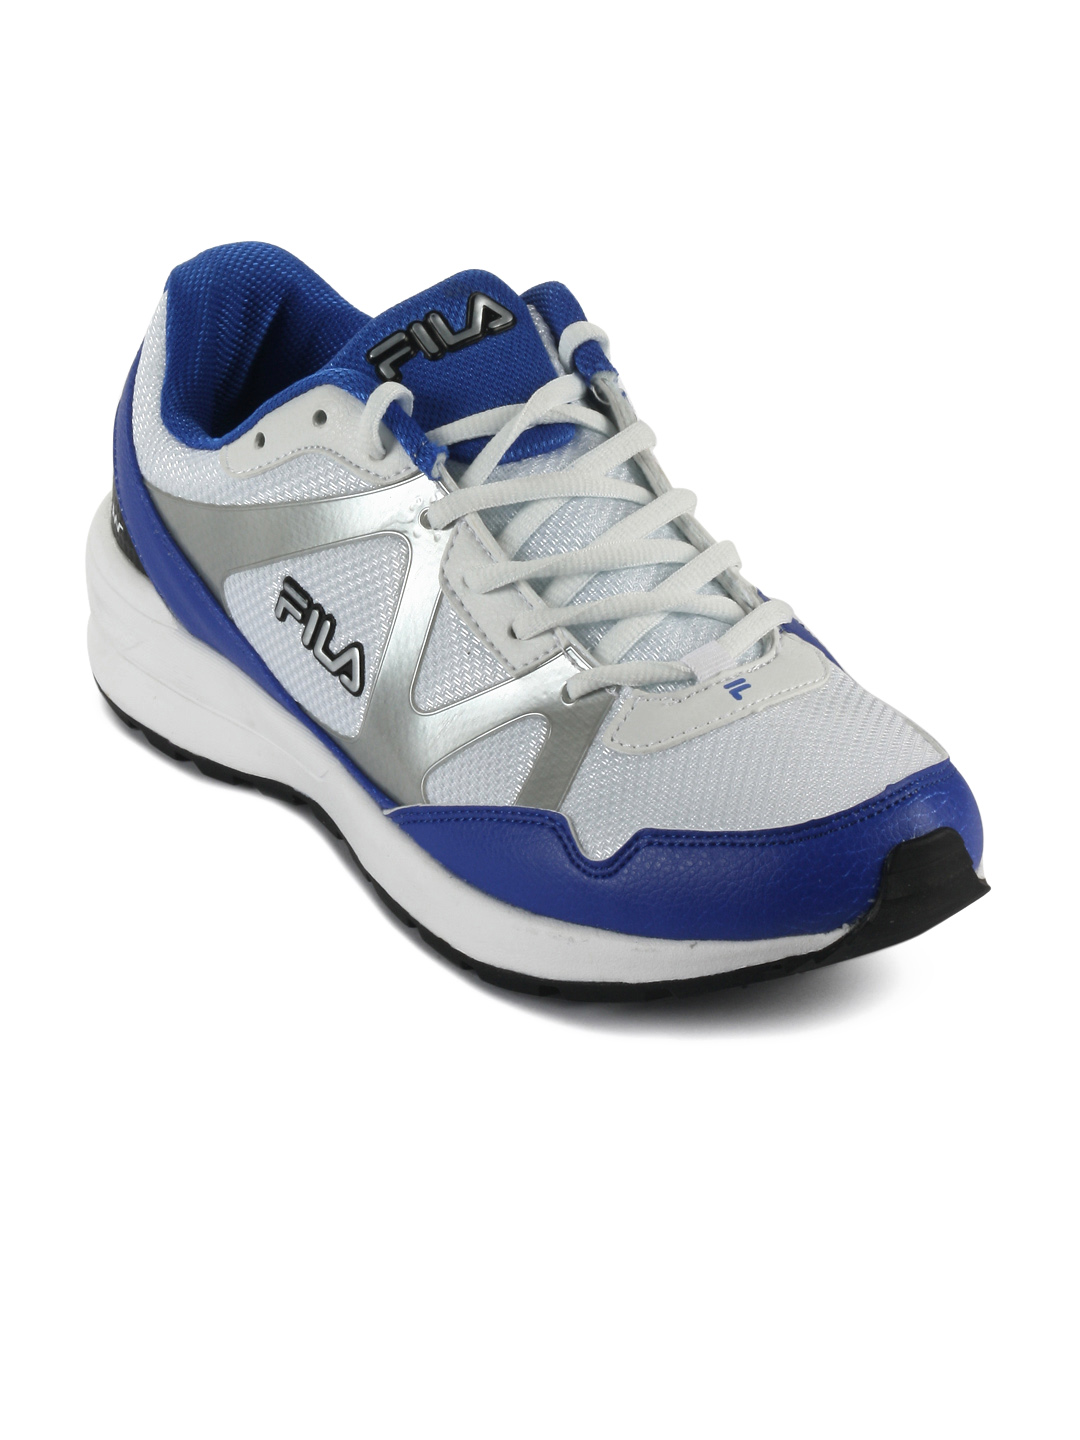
FILA Men White Rogue Sports Shoes
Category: Footwear / Shoes / Sports Shoes
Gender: Men
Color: White
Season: Fall 2011
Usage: Sports